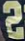
Number: 2